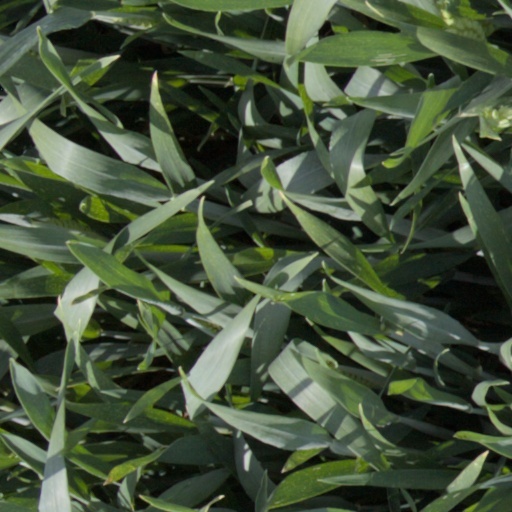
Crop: wheat